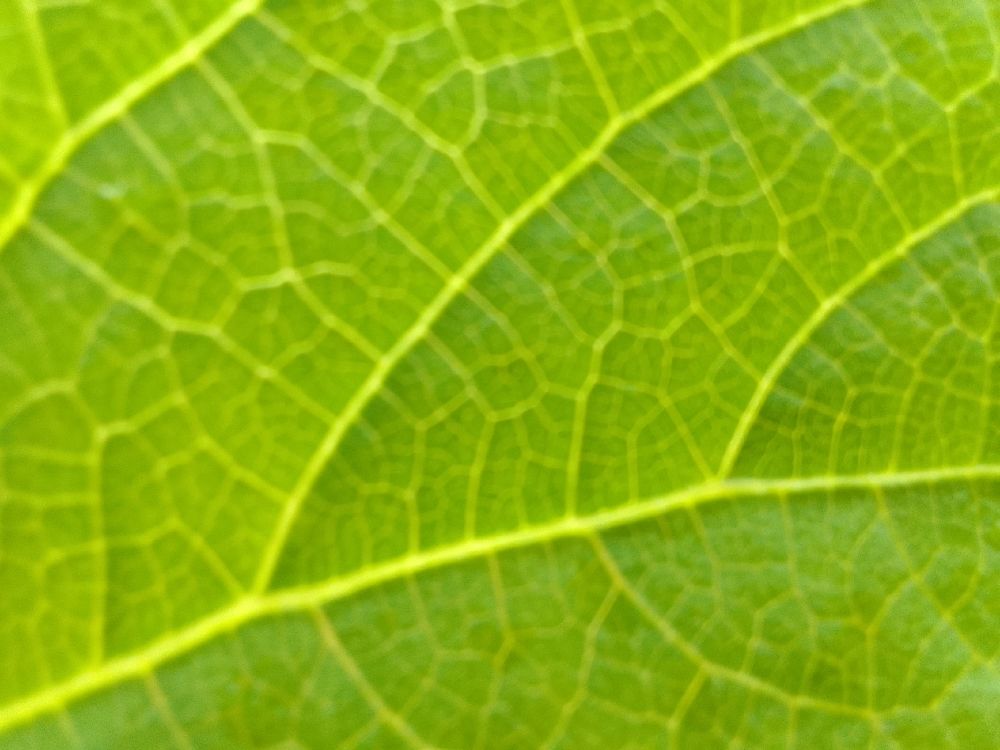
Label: healthy